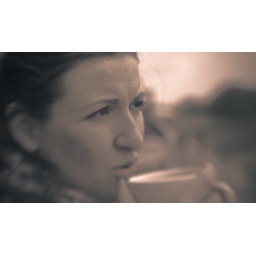
My wife sipping a cup of tea by the river in Arundel. Taken with Lensbaby Muse